Bacardi

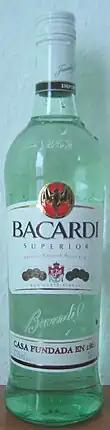
Bacardi Superior

Bacardi drinks are not easily found in Cuba today. The main brand of rum in Cuba is Havana Club, produced by a company that was confiscated and nationalized by the government following the revolution. Bacardi later bought the brand from the original owners, the Arechabala family. In partnership with the French company Pernod Ricard, the Cuban government sells its Havana Club products internationally, except in the United States and its territories. Bacardi created the Real Havana Club rum based on the original recipe from the Arechabala family, manufactures it in Puerto Rico, and sells it in the United States. Bacardi continues to fight in the courts, attempting to legalize their Havana Club trademark outside the United States.